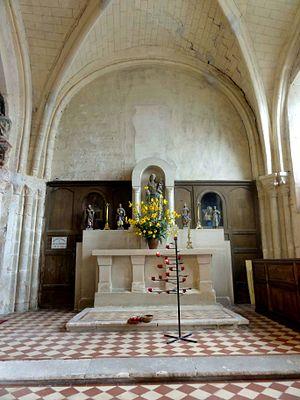
Collatéral sud, 2e travée, vue vers l'est.
L'église Saint-Caprais-et-Saint-Vincent est une église catholique paroissiale située à Auger-Saint-Vincent, dans l'Oise, en France. Ses origines remontent au moins aux années 930 / 940, quand Raoul II de Vexin donne le patronage de la cure au prieuré Saint-Arnoul de Crépy-en-Valois. Une petite église romane est construite au premier quart du XIIᵉ siècle, et des éléments de sa nef et de son chœur sont englobées dans la construction actuelle. À partir du milieu du XIIᵉ siècle et jusqu'au début du XIIIᵉ siècle, puis à la fin du XVᵉ siècle et au milieu du XVIᵉ siècle, l'église est agrandie à six reprises, et le plus souvent, les adjonctions ne portent que sur une seule travée, de sorte que l'édifice actuel est d'une complexité déconcertante. À l'extérieur, il offre toutefois une image assez harmonieuse, car les différentes campagnes de construction sont pour la plupart très rapprochées, si bien que les ruptures stylistiques trop évidentes sont évitées. Le clocher du milieu du XIIᵉ siècle est imposant, et coiffé d'une élégante flèche de pierre.